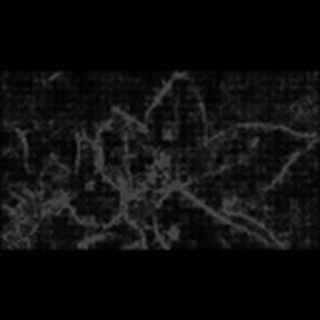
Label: cotton_target_spot